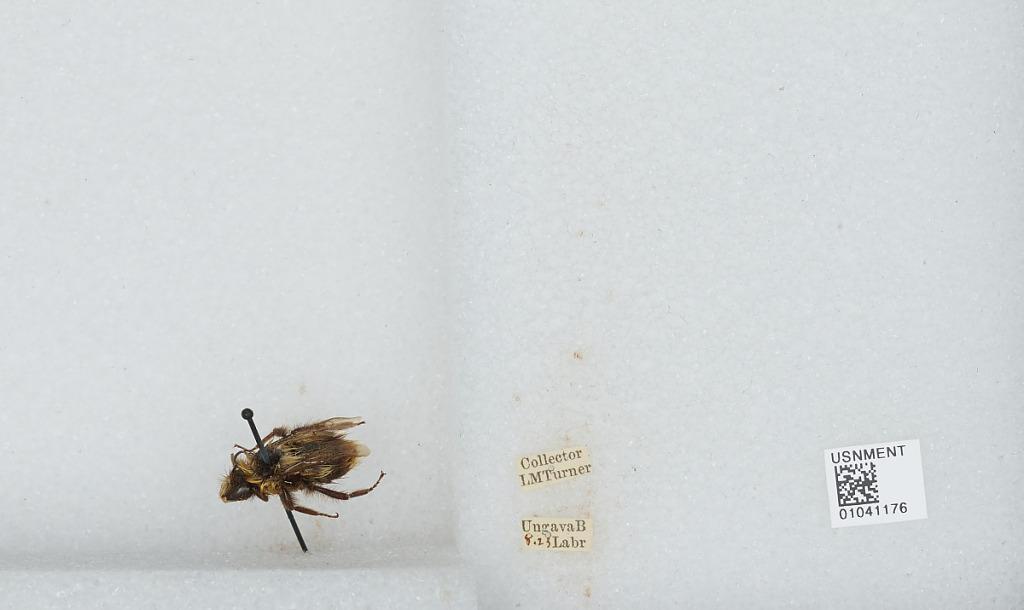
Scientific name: Bombus sp.
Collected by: L. Turner
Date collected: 1923-8-
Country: Canada
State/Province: Newfoundland and Labrador
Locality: Ungava Bay
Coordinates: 60.2275, -64.8458